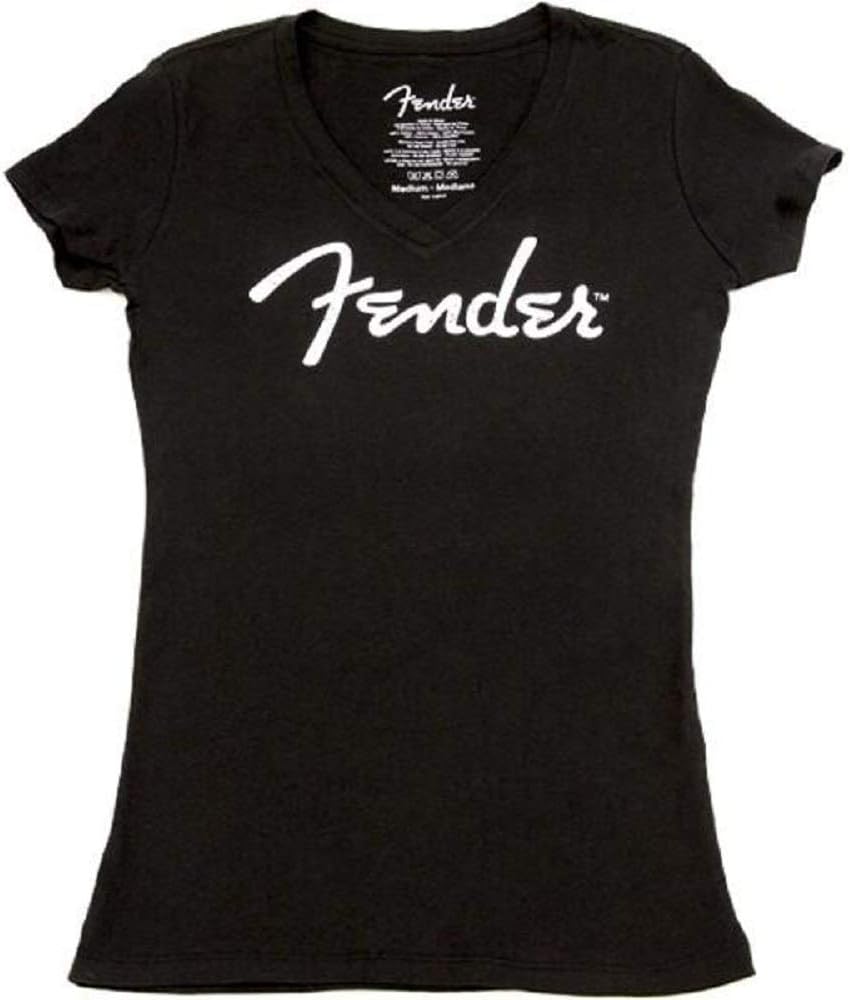
Fender Ladies Distressed Logo T-Shirt, Black, M
Category: Musical Instruments
Comfortable enough for everyday wear, yet tough enough for stage, this T-Shirt is super soft and semi-fitted-but not tight-so you'll have no problem pulling off those townsend-inspired windmills. The distressed Fender logo on the front proudly displays your love for the soul of tone.
Features: Package Dimensions: 9.4 L x 1.95 H x 3.4 W (inches) | Package Weight: 0.24 pounds | Country of Origin : Bangladesh